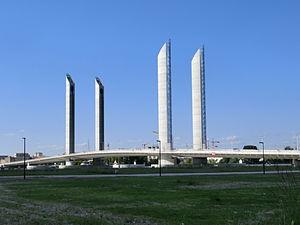
Pont Jacques Chaban-Delmas de Bordeaux.
Le pont Jacques-Chaban-Delmas, à Bordeaux, est un pont levant franchissant la Garonne entre le pont de pierre et le pont d'Aquitaine. Il se situe dans le prolongement de la rue Lucien-Faure et relie le quai de Bacalan au quai de Brazza, au nord de La Bastide, d'où son nom initial de pont Bacalan-Bastide. Le conseil municipal de la ville de Bordeaux a décidé le 22 octobre 2012 de le baptiser du nom de « Jacques Chaban-Delmas », l'ancien maire de Bordeaux.